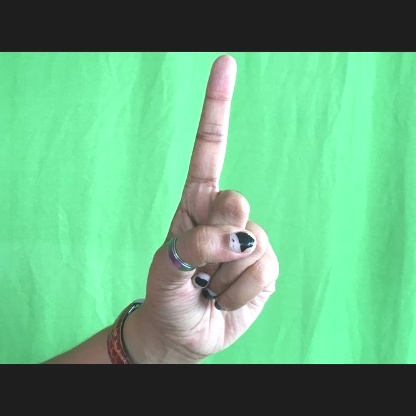
Mudra: Suchi